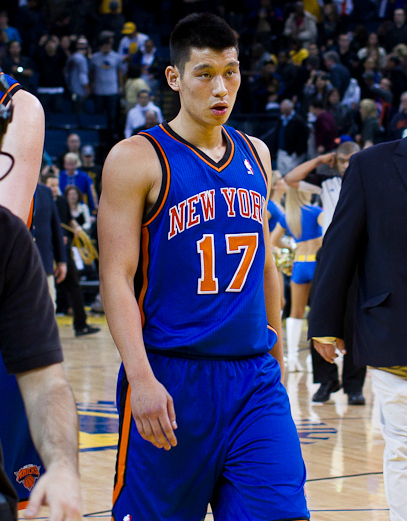
เจเรมี ลิน

ไฟล์:Jeremy Lin with the Knicks and reporters.jpg|thumb|เจเรมี ลิน
เจเรมี ลิน () เกิดเมื่อวันที่ 23 สิงหาคม ค.ศ. 1988 เป็นนักบาสเกตบอลอาชีพชาวอเมริกัน เล่นอยู่กับทีมนิวยอร์ก นิกส์ ในเอ็นบีเอ ลินถือเป็นหนึ่งในไม่กี่คนในประวัติศาสตร์เอ็นบีเอที่เป็นชาวอเมริกันเชื้อสายเอเชีย และเป็นชาวอเมริกันคนแรกที่เล่นในลีกที่มีเชื้อสายจีนหรือไต้หวัน เขาศึกษาที่มหาวิทยาลัยฮาเวิร์ด คณะเศรษฐศาสตร์
== อ้างอิง ==
หมวดหมู่:นักบาสเกตบอลชาวอเมริกัน
หมวดหมู่:ชาวอเมริกันเชื้อสายจีน
หมวดหมู่:ชาวอเมริกันเชื้อสายไต้หวัน
หมวดหมู่:บุคคลจากรัฐแคลิฟอร์เนีย